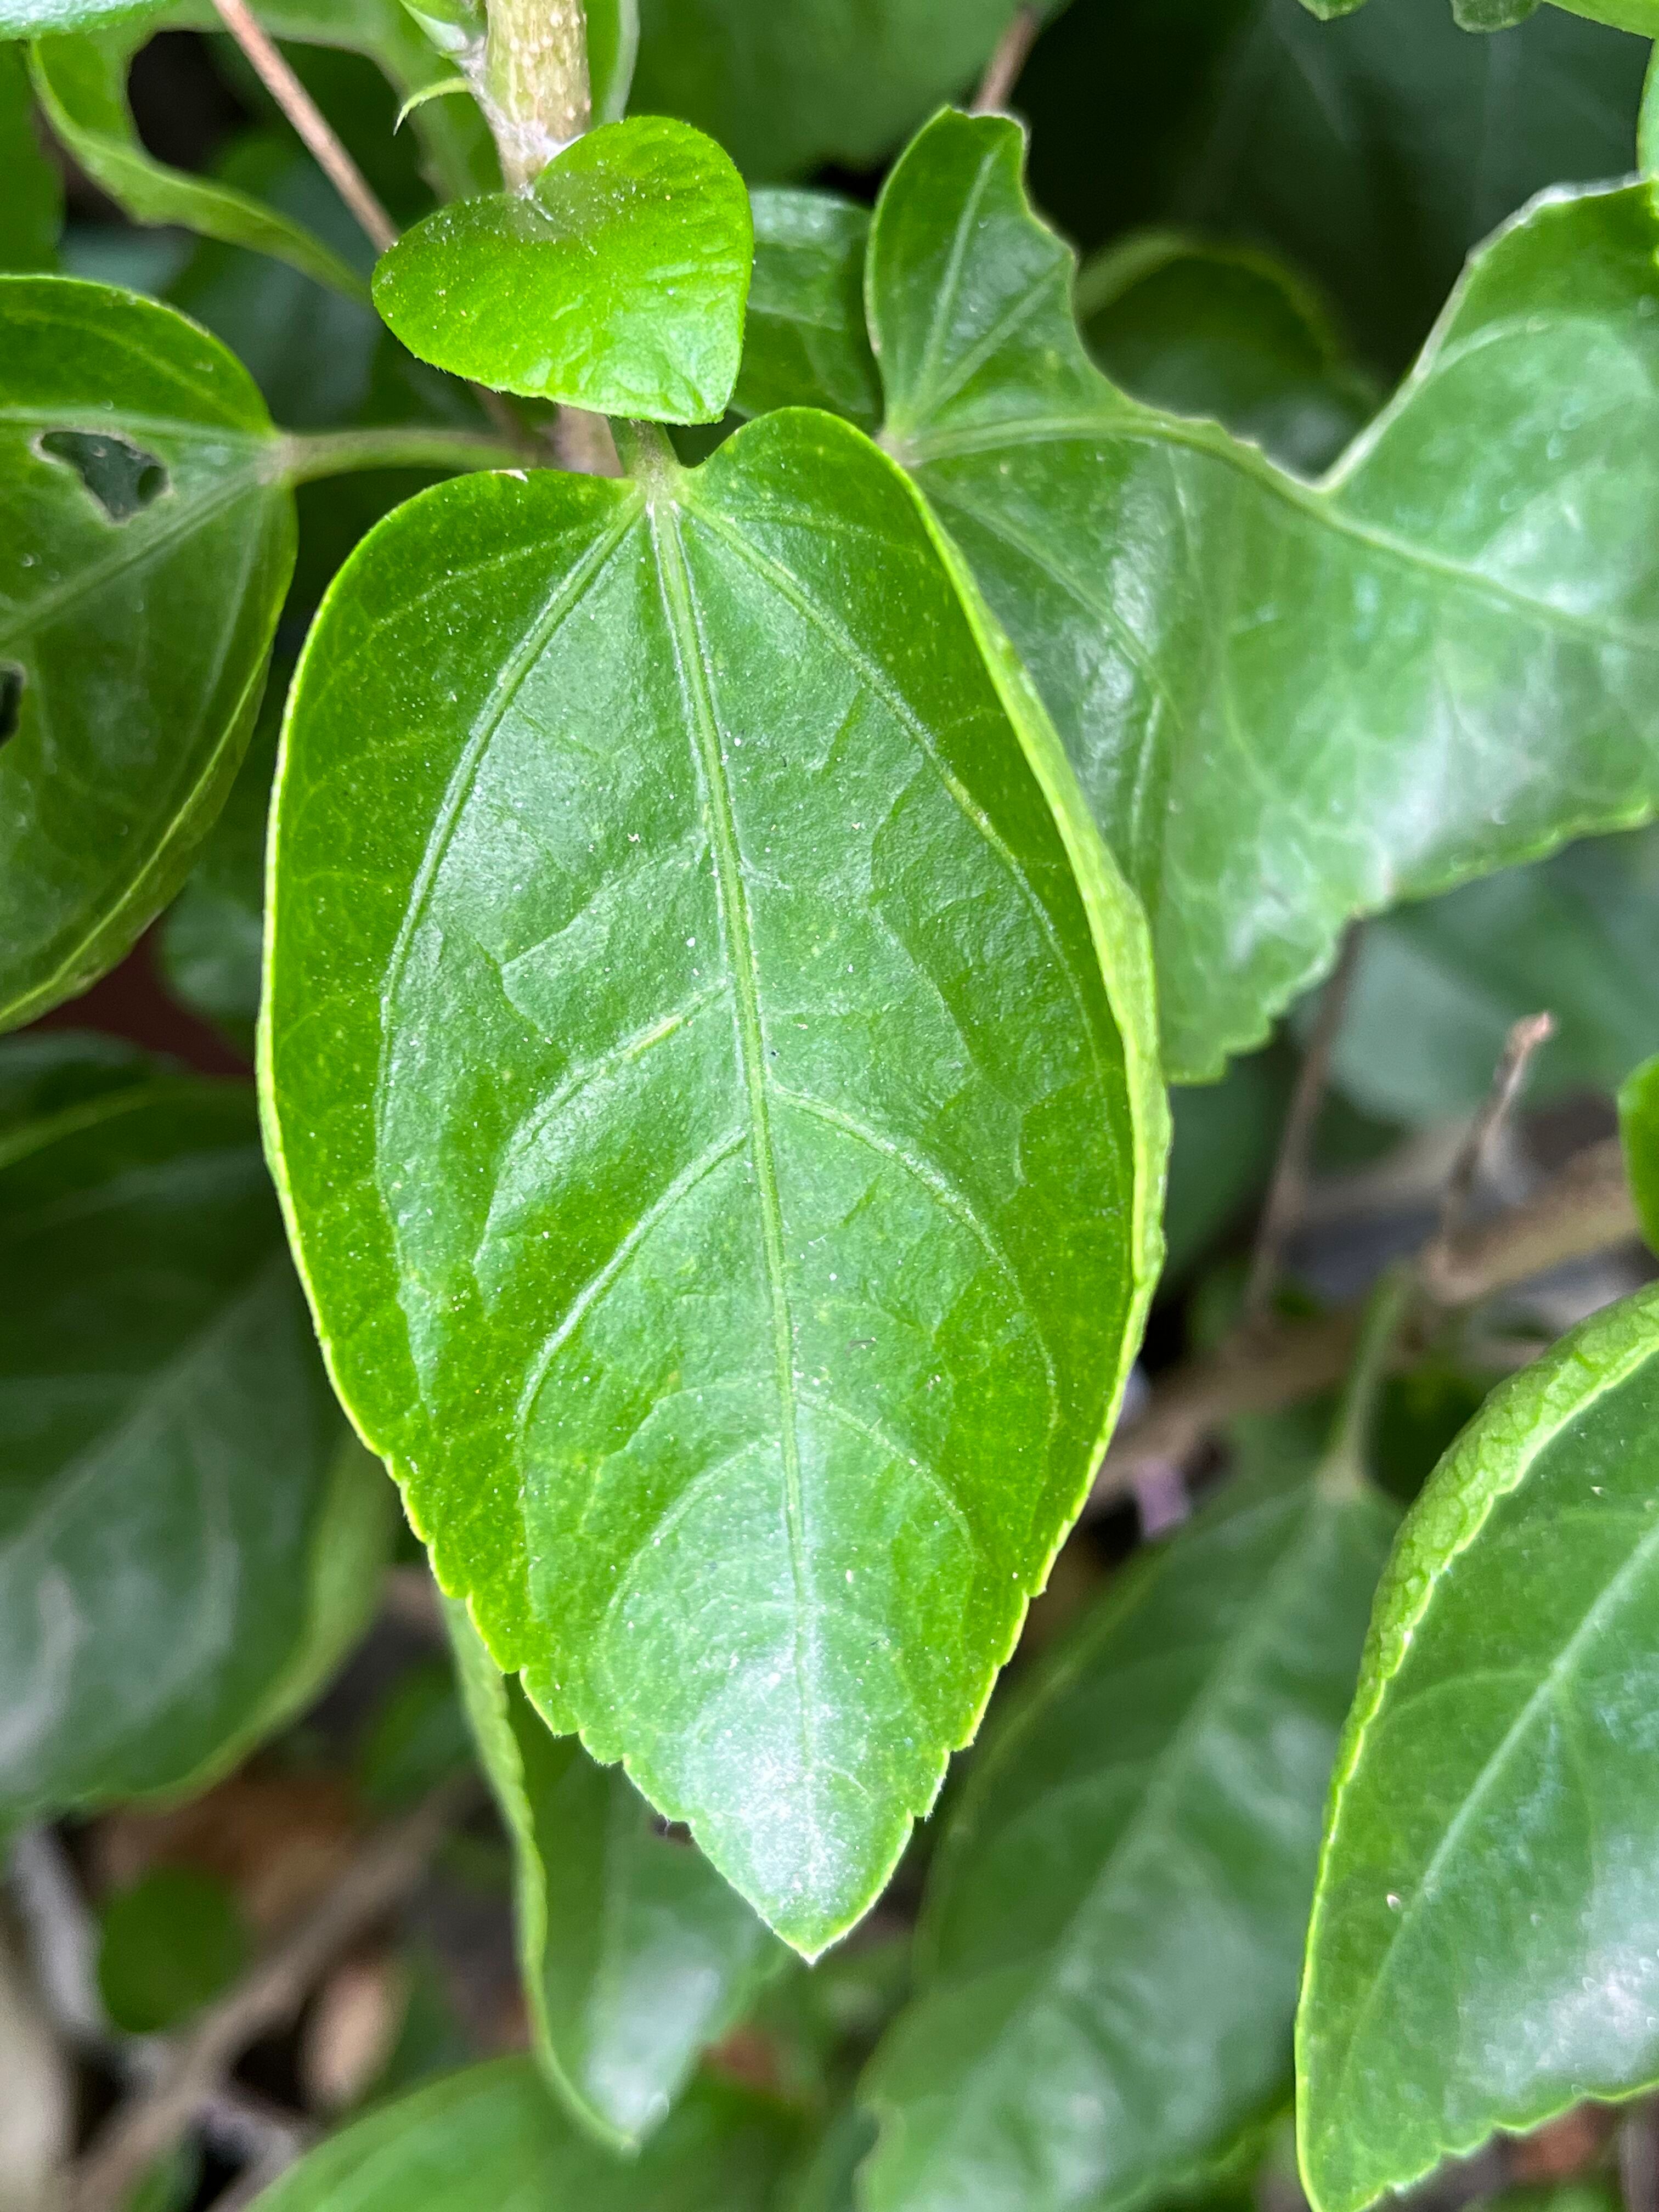
Plant species: hibiscus-rosa-sinensis